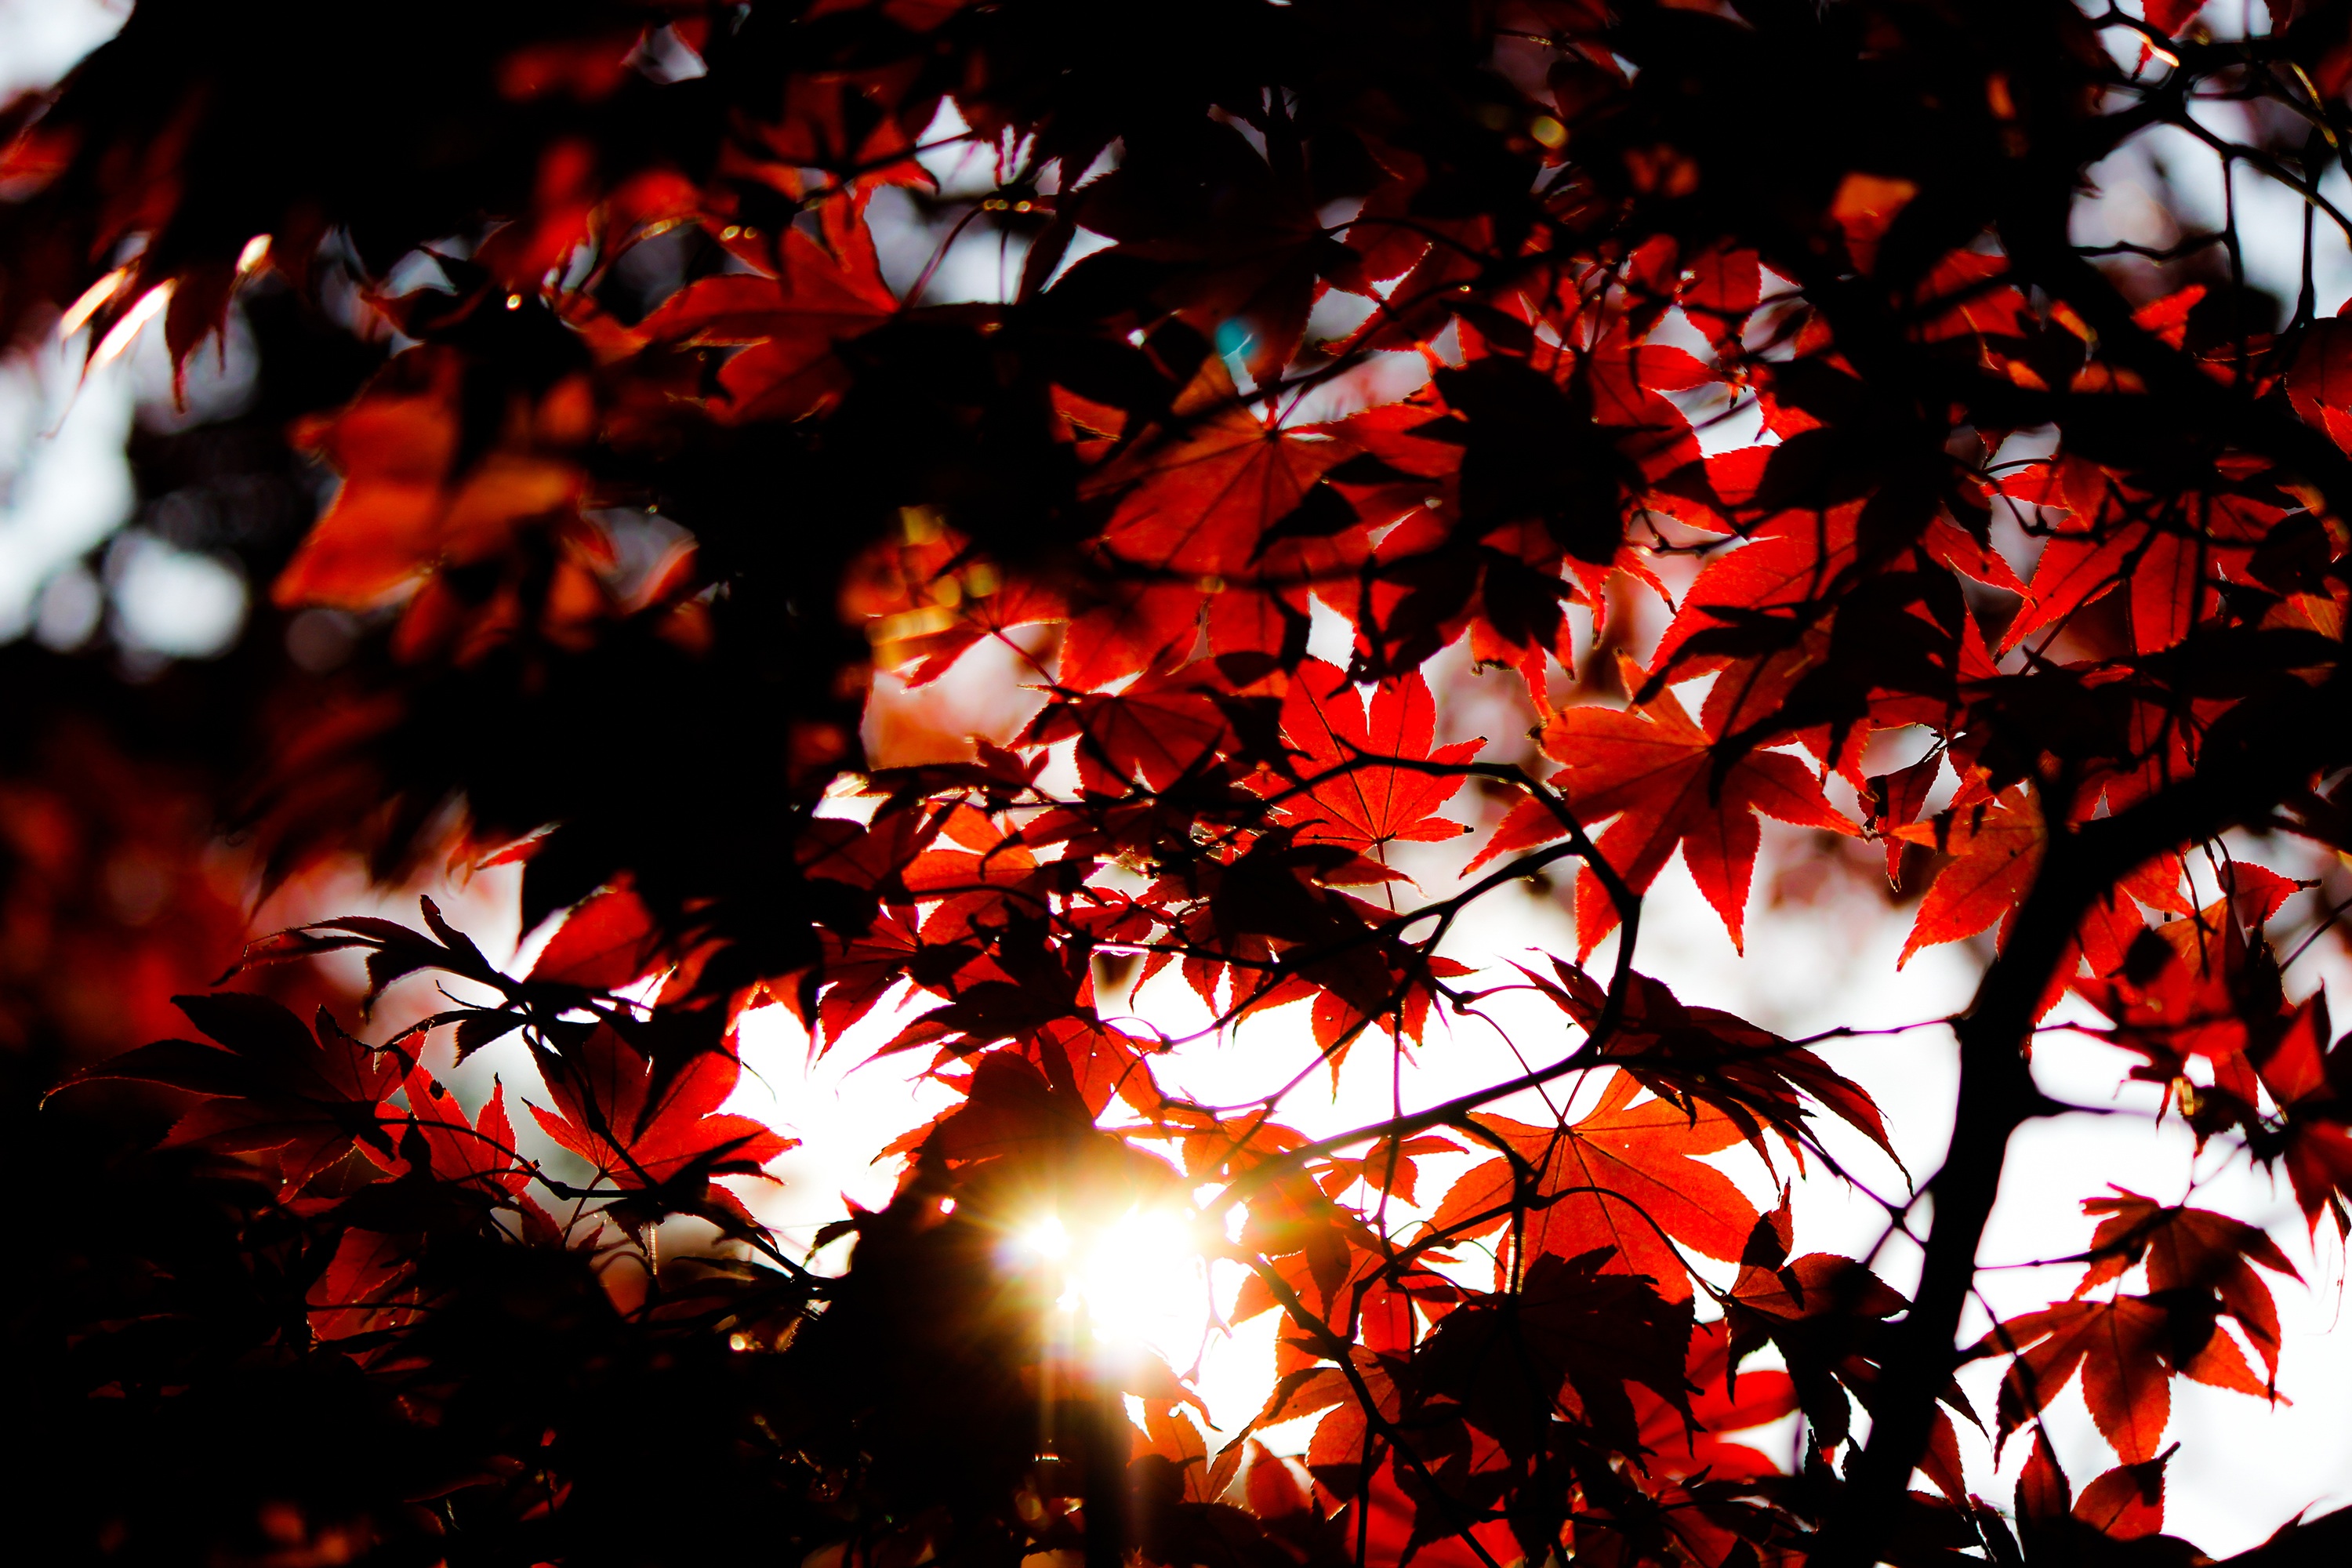
tree, branch, light, plant, sunlight, leaf, flower, petal, red, color, autumn, season, leafe, maple, maple tree, maple leaf, flowering plant, woody plant, land plant